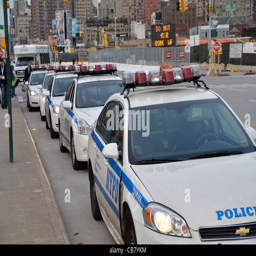
line of police cars on a street